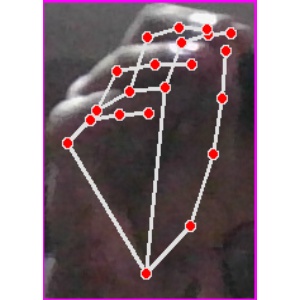
अक्षर: ङ